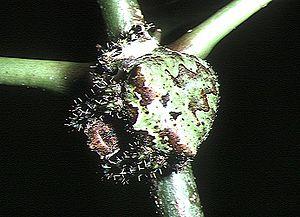
Araneus est un genre d'araignées aranéomorphes de la famille des Araneidae.